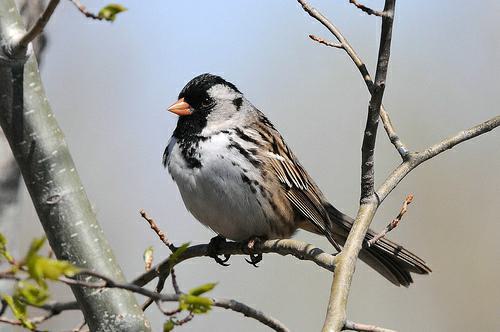
A photo of a harris sparrow